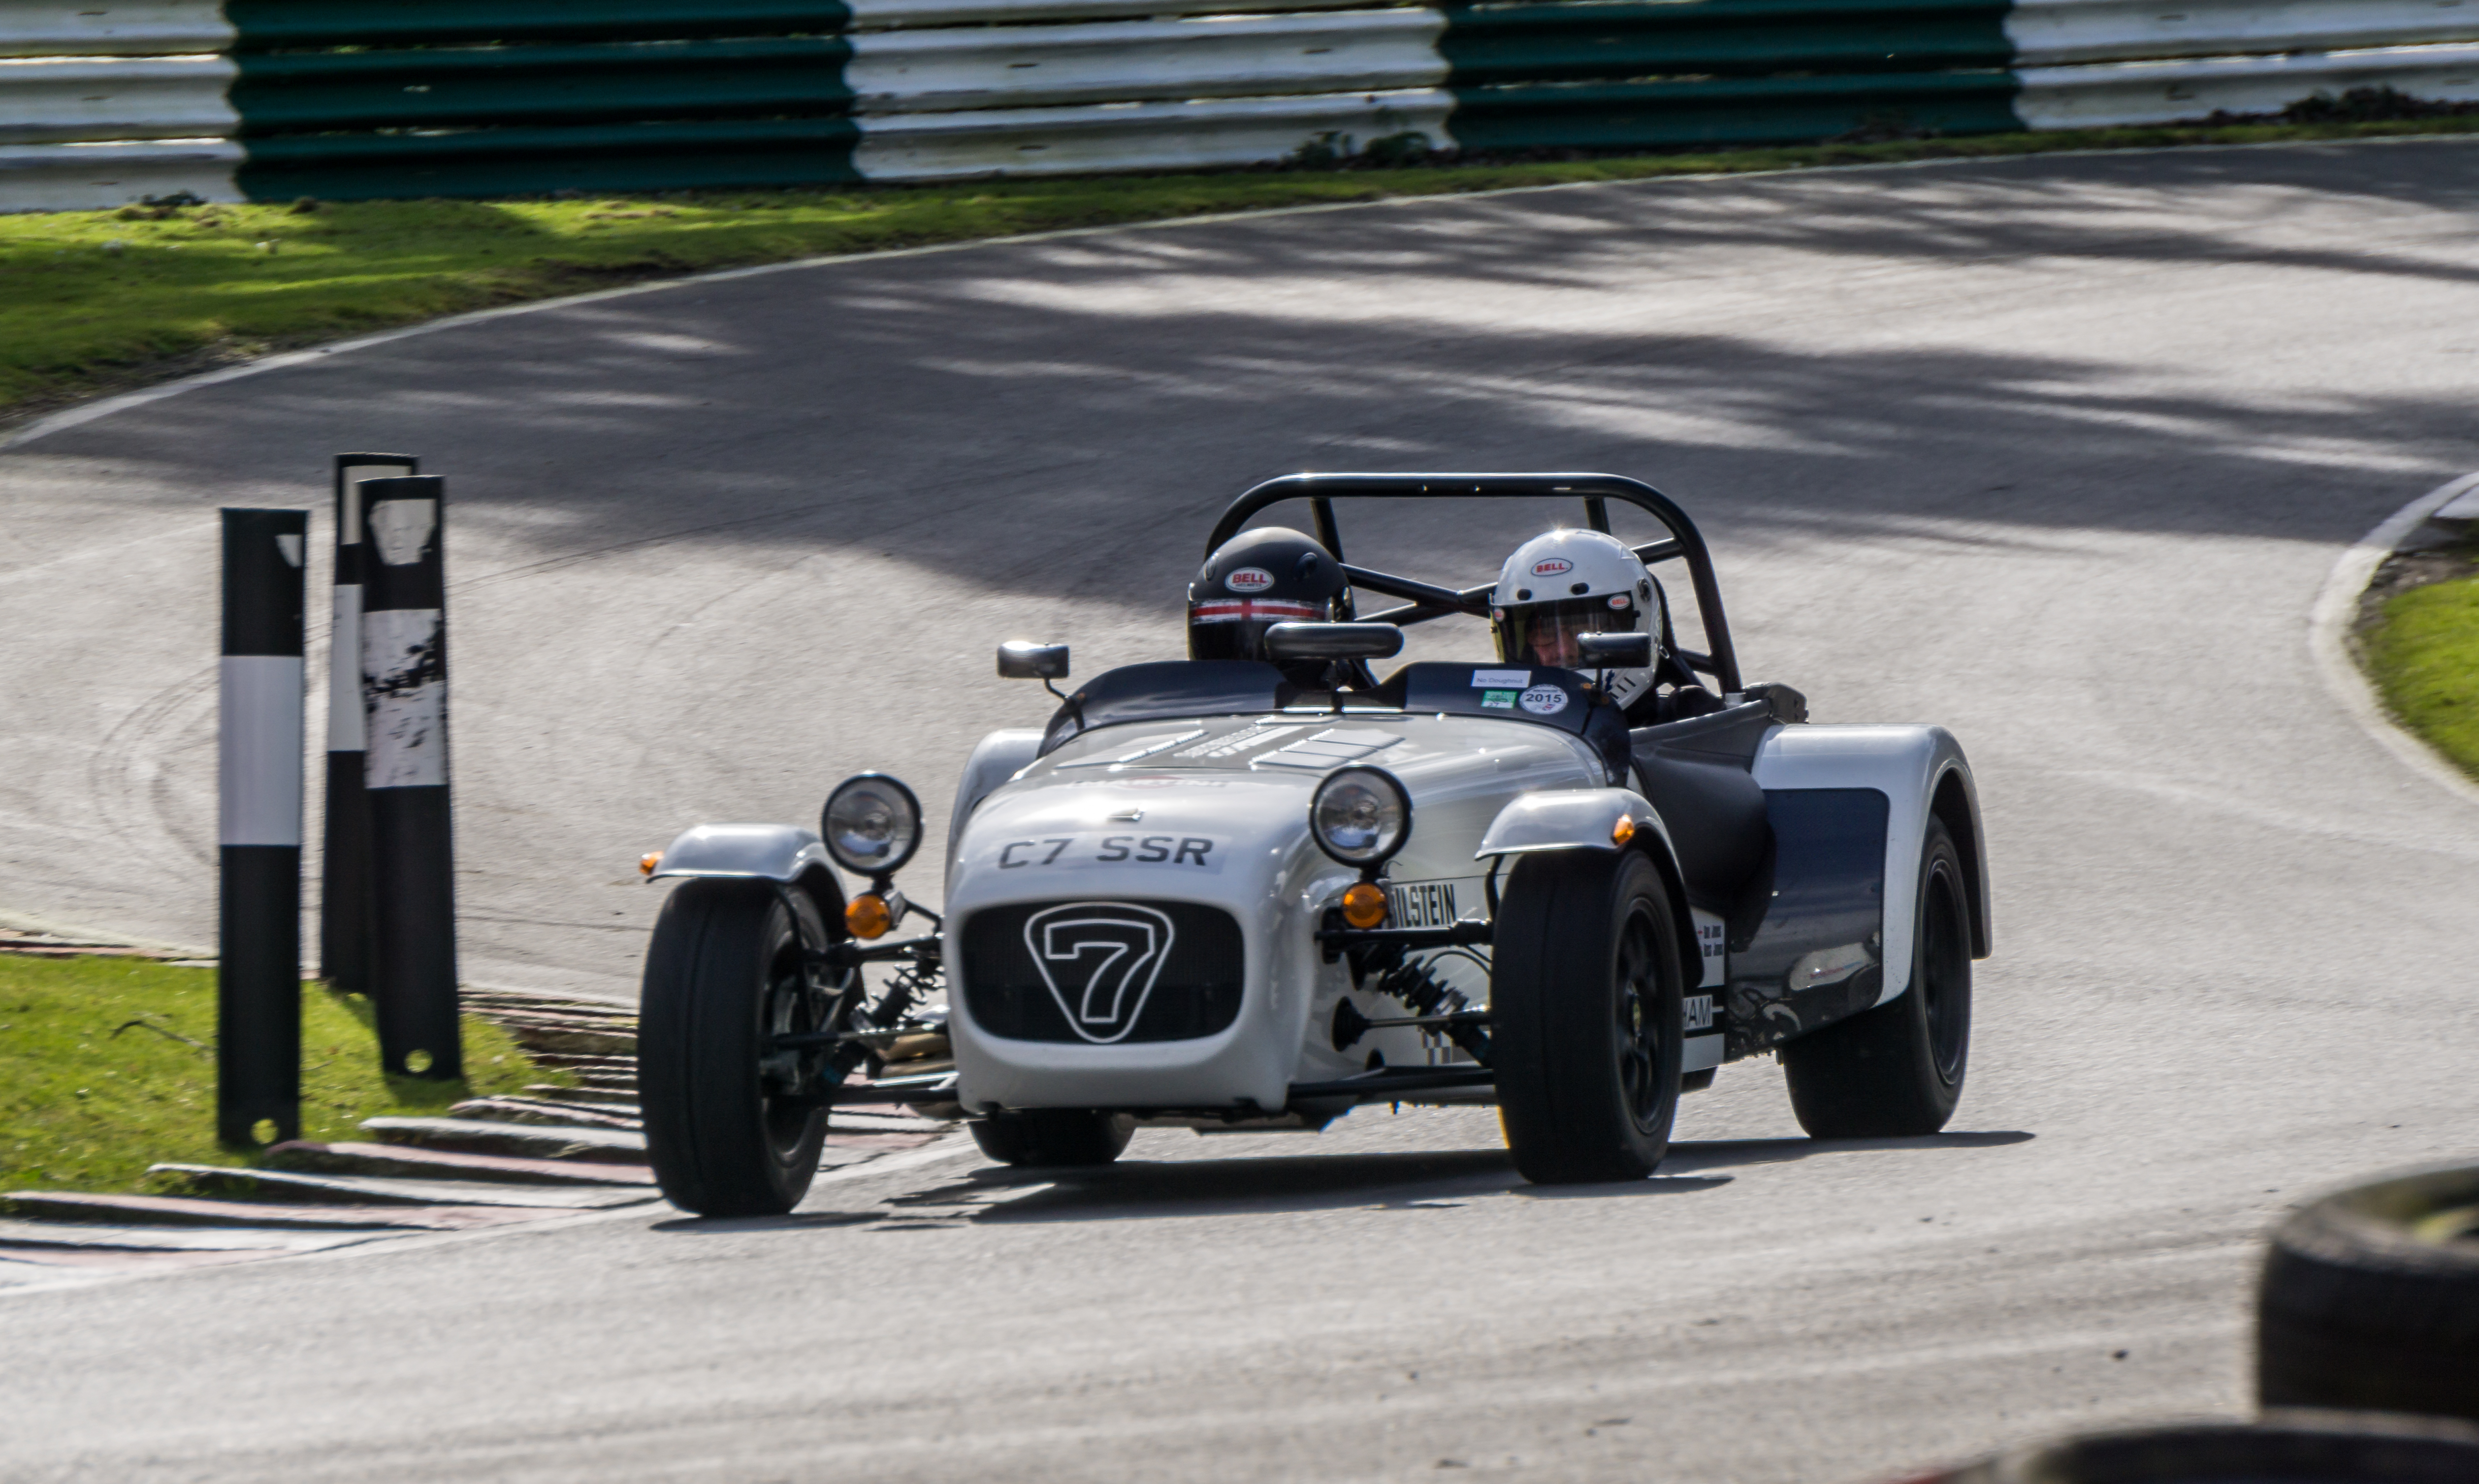
track, car, vehicle, park, sports car, race car, 2016, race, supercar, racing, lotus, sony, day, race track, february, motorsport, ilce6000, trackday, 28th, cadwell, opentrack, land vehicle, touring car, auto racing, automobile make, automotive design, performance car, open wheel car, formula one car, caterham 7